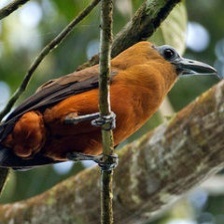
Species: CAPUCHINBIRD
Scientific name: PERISSOCEPHALUS TRICOLOR